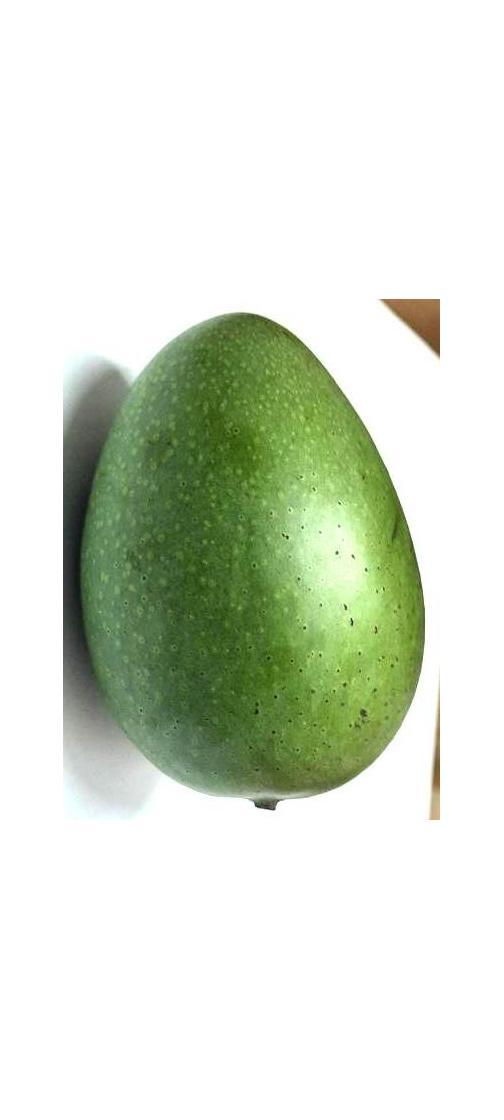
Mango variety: Ashshina Zhinuk